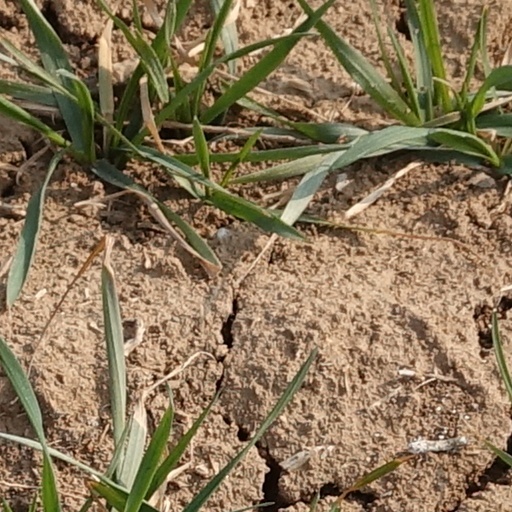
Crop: wheat